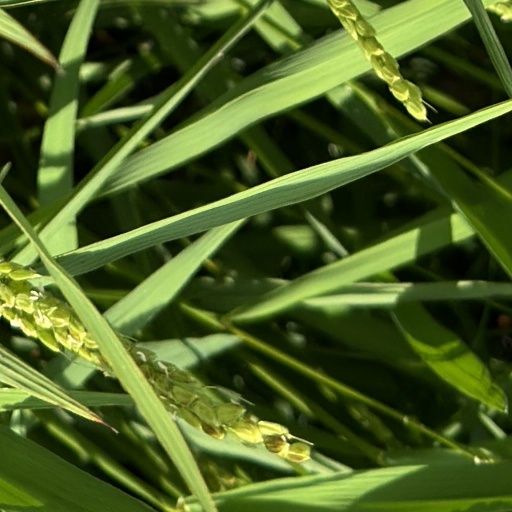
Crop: rice